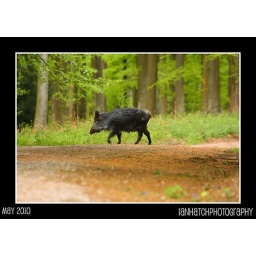
Spent the day in the forest yesterday. Managed this fleeting glimpse of her crossing the road followed by about 10 piglets.